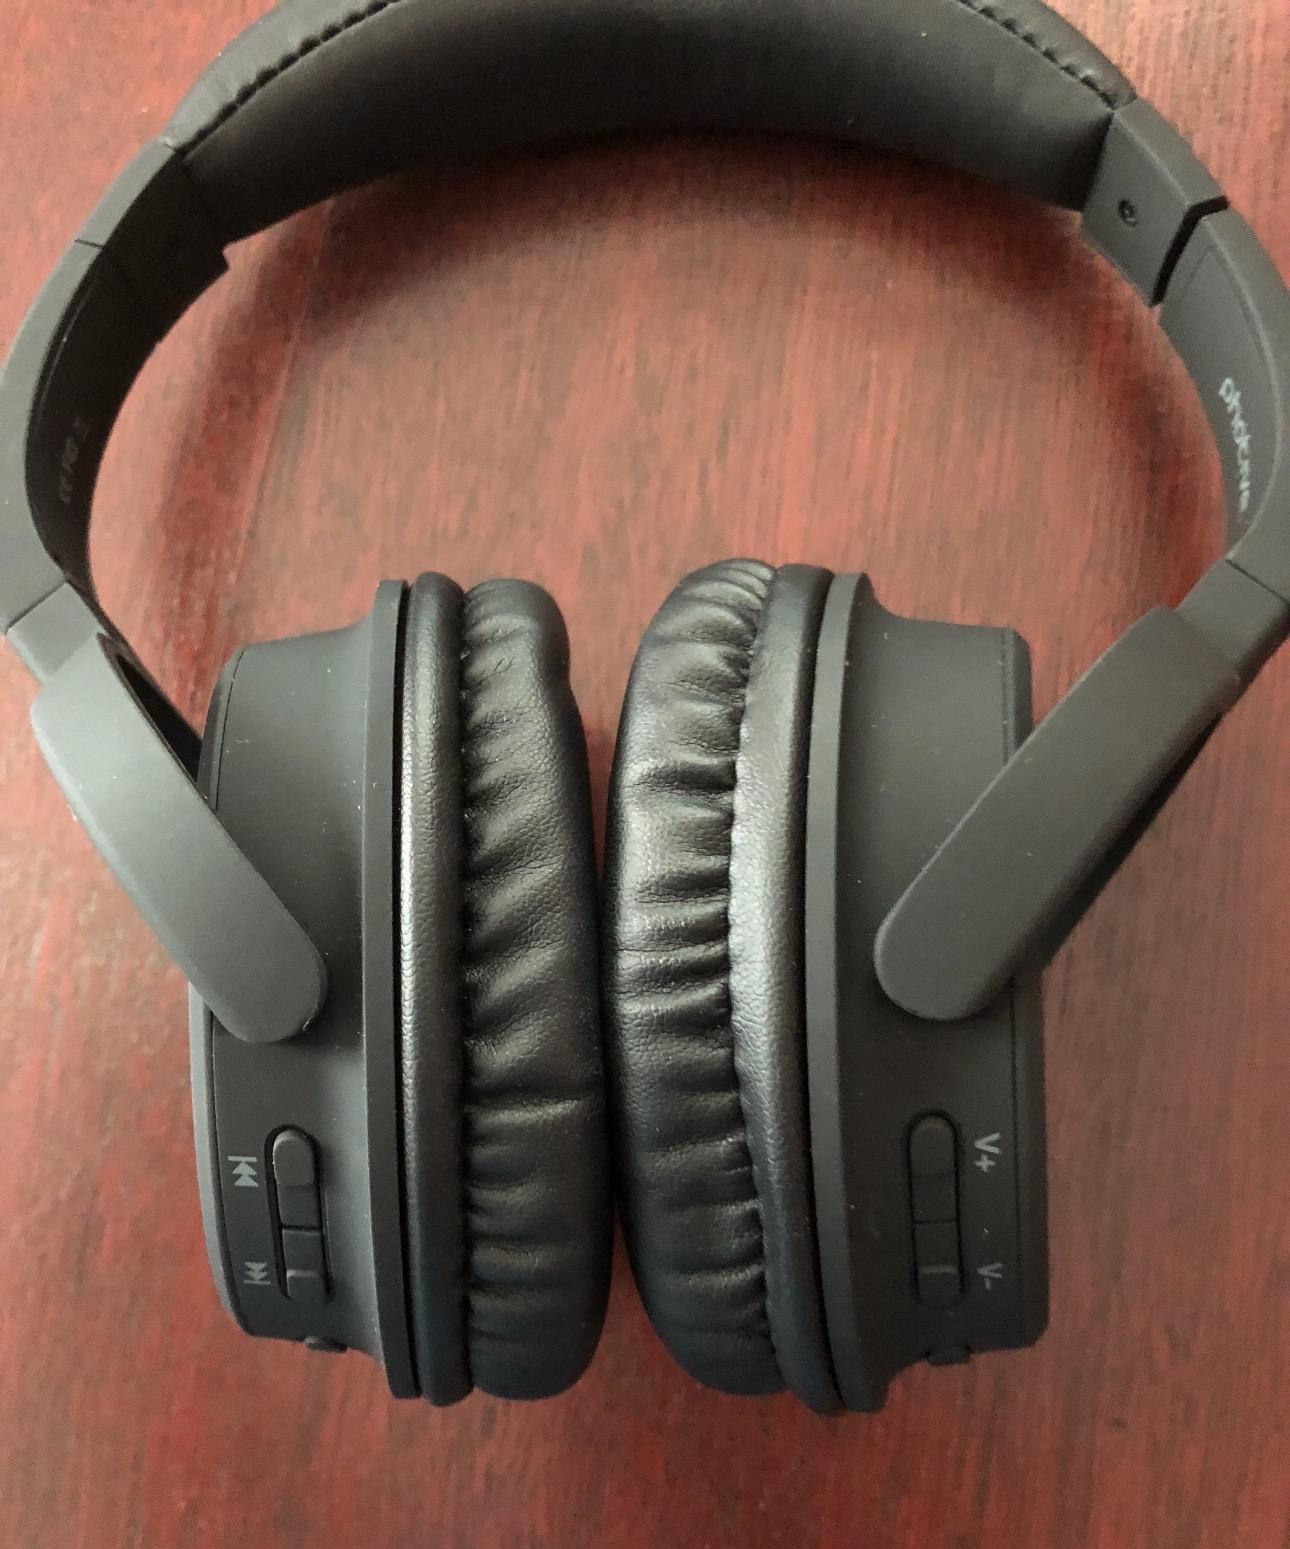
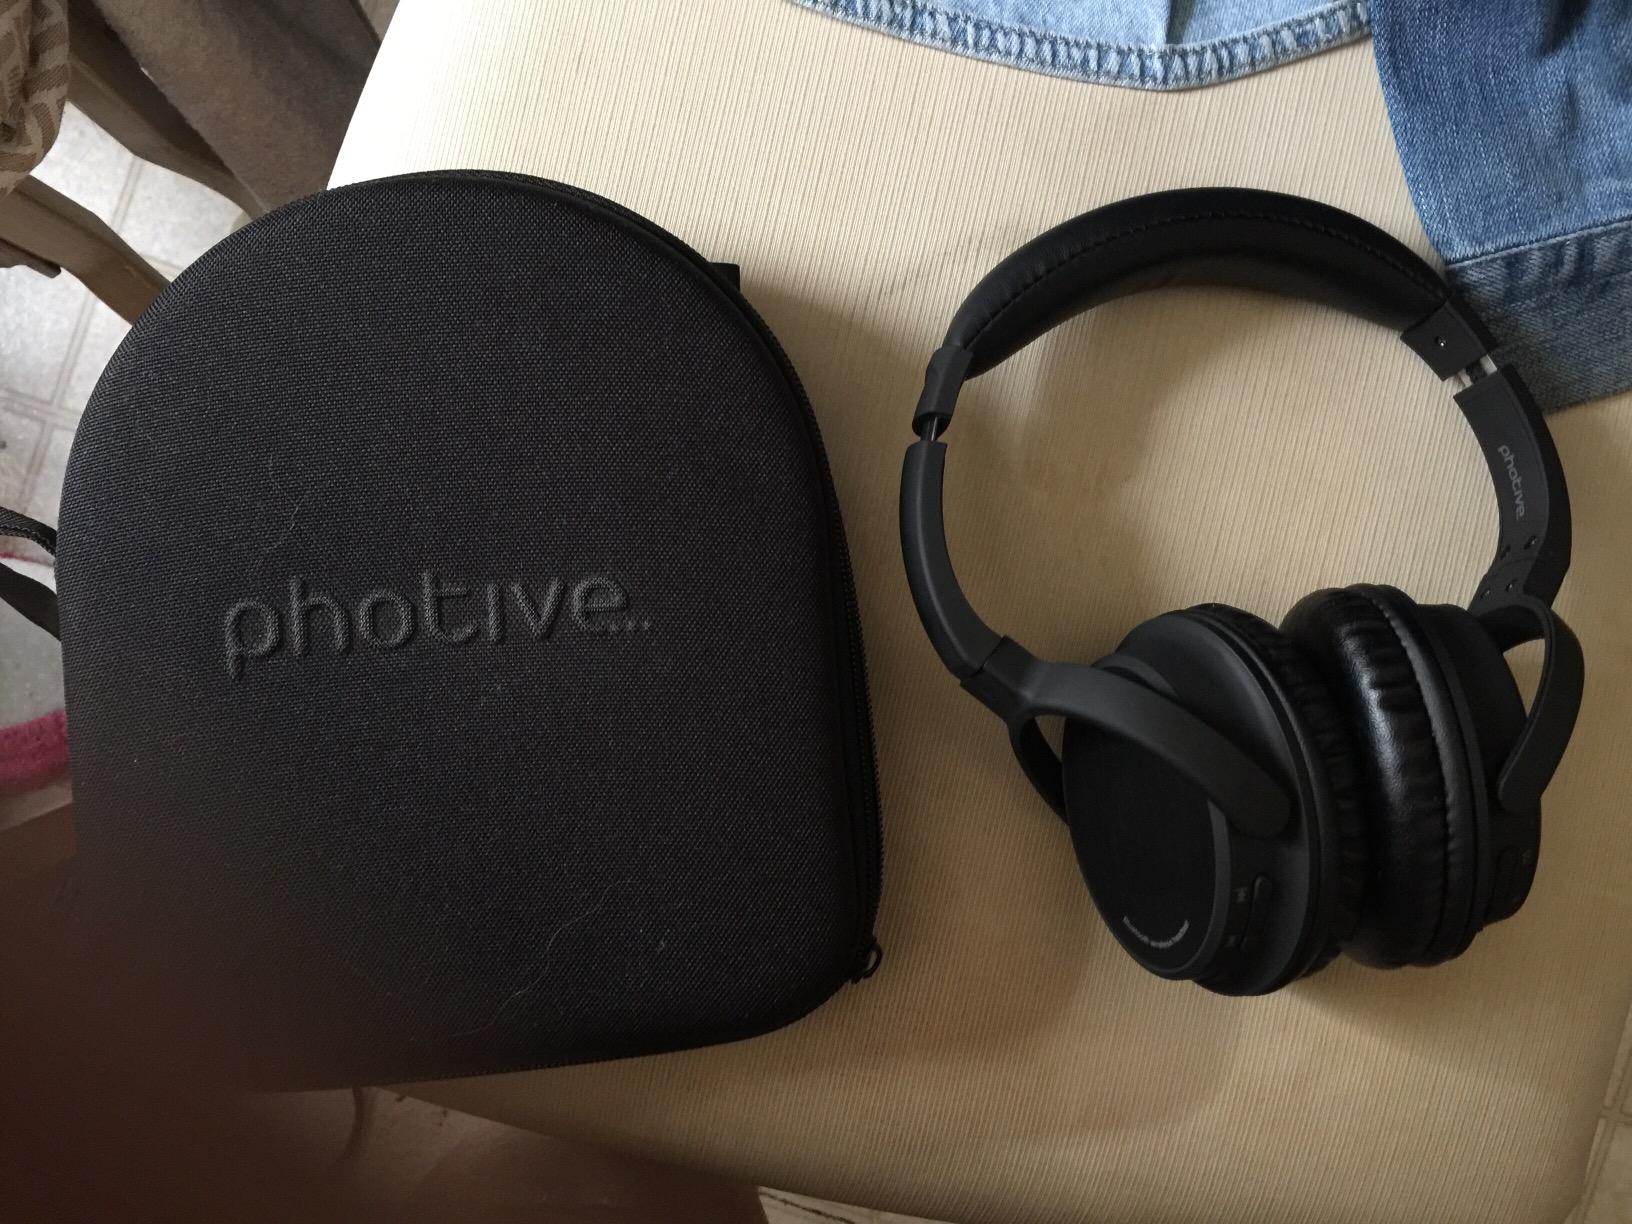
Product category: headphones
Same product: yes